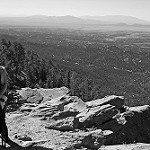
Label: B & W